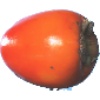
Label: kaki